American philosophy

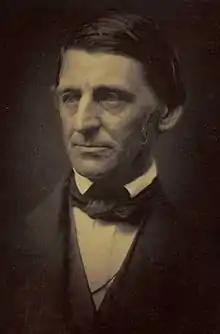
Ralph Waldo Emerson,

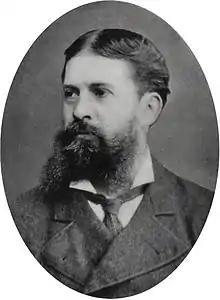
Charles Sanders Peirce, an American pragmatist, logician, mathematician, philosopher, and scientist

Transcendentalism in the United States was marked by an emphasis on subjective experience, and can be viewed as a reaction against modernism and intellectualism in general and the mechanistic, reductionistic worldview in particular. Transcendentalism is marked by the holistic belief in an ideal spiritual state that 'transcends' the physical and empirical, and this perfect state can only be attained by one's own intuition and personal reflection, as opposed to either industrial progress and scientific advancement or the principles and prescriptions of traditional, organized religion. The most notable transcendentalist writers include Ralph Waldo Emerson, Henry David Thoreau, and Margaret Fuller.